Veneta Krasteva

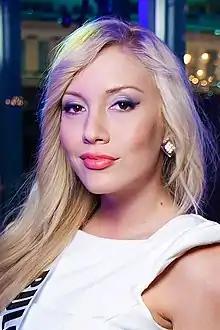
Krasteva in 2013

Veneta Krasimirova Krasteva (born 23 December 1991) is a Bulgarian model and beauty pageant titleholder who was crowned Miss Universe Bulgaria 2013 and Miss World Bulgaria 2015 and the president of the Miss World Bulgaria Organization. She represented Bulgaria at Miss Universe 2013 and Miss World 2015 and had the distinction of being the first and only Bulgarian to represent Bulgaria at two of the largest and oldest international pageants in the world Miss World and Miss Universe. Veneta is currently the president of the Miss World, Mr. World and Miss Universe Bulgaria Organization.